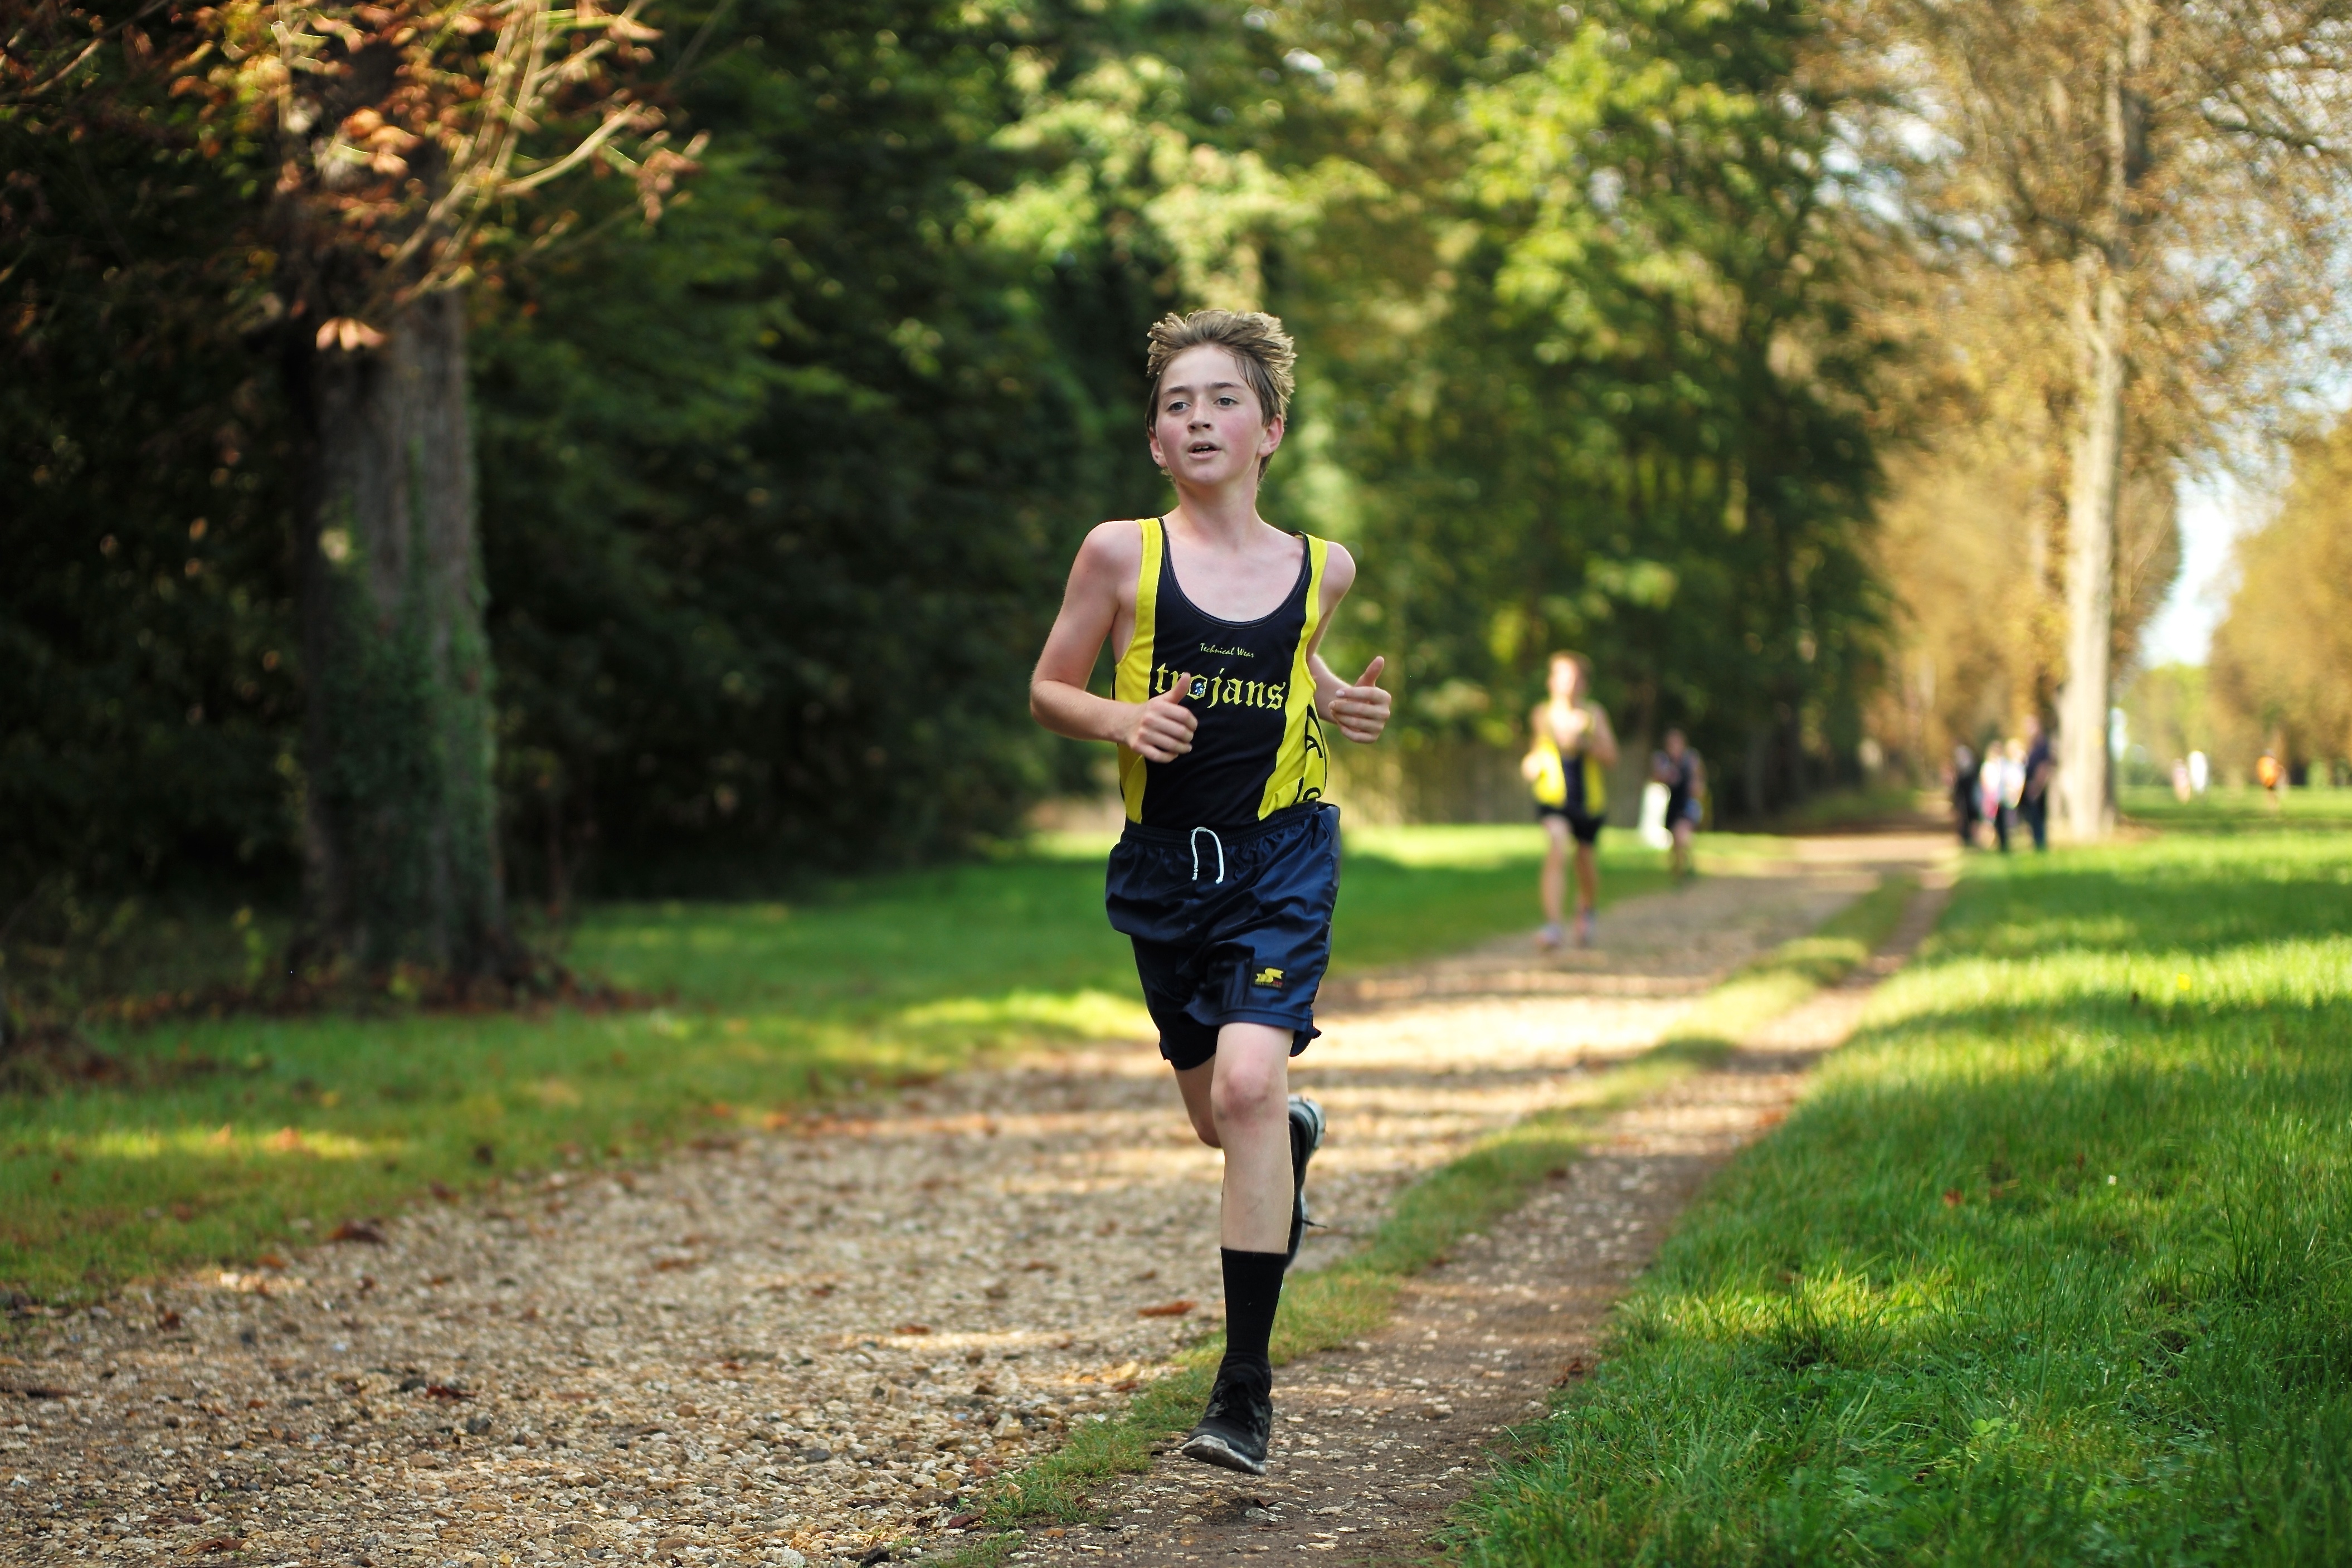
person, cloud, trail, sport, running, run, paris, country, recreation, france, jogging, cross, race, competition, september, hague, girls, m, american, team, sports, boys, saint, parc, 50, school, runners, filter, nd, endurance, leica, 240, summilux, meet, xc, physical exercise, outdoor recreation, human action, individual sports, ultramarathon, duathlon, cross country running